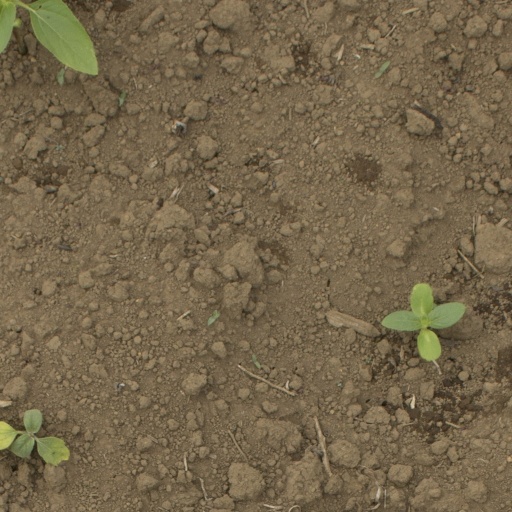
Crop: Jerusalem artichoke